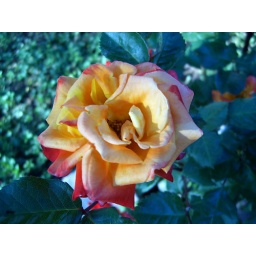
Yellow and red rose in my garden